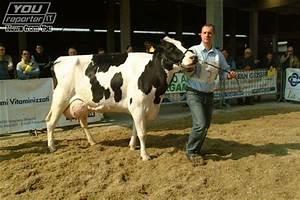
cow